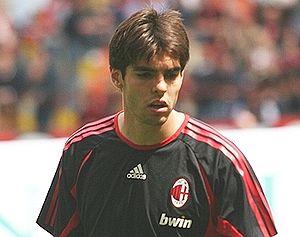
Le Ballon d'or 2007 est un trophée récompensant le meilleur footballeur du monde au cours de l'année civile 2007. Il s'agit de la 52ᵉ remise du Ballon d'or depuis 1956.
Le 22 avril est le 112ᵉ jour de l'année du calendrier grégorien, le 113ᵉ en cas d'année bissextile. Il reste 253 jours avant la fin de l'année.